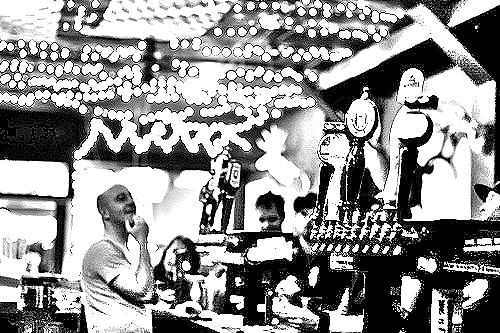
Portrait style: Sketch Portrait